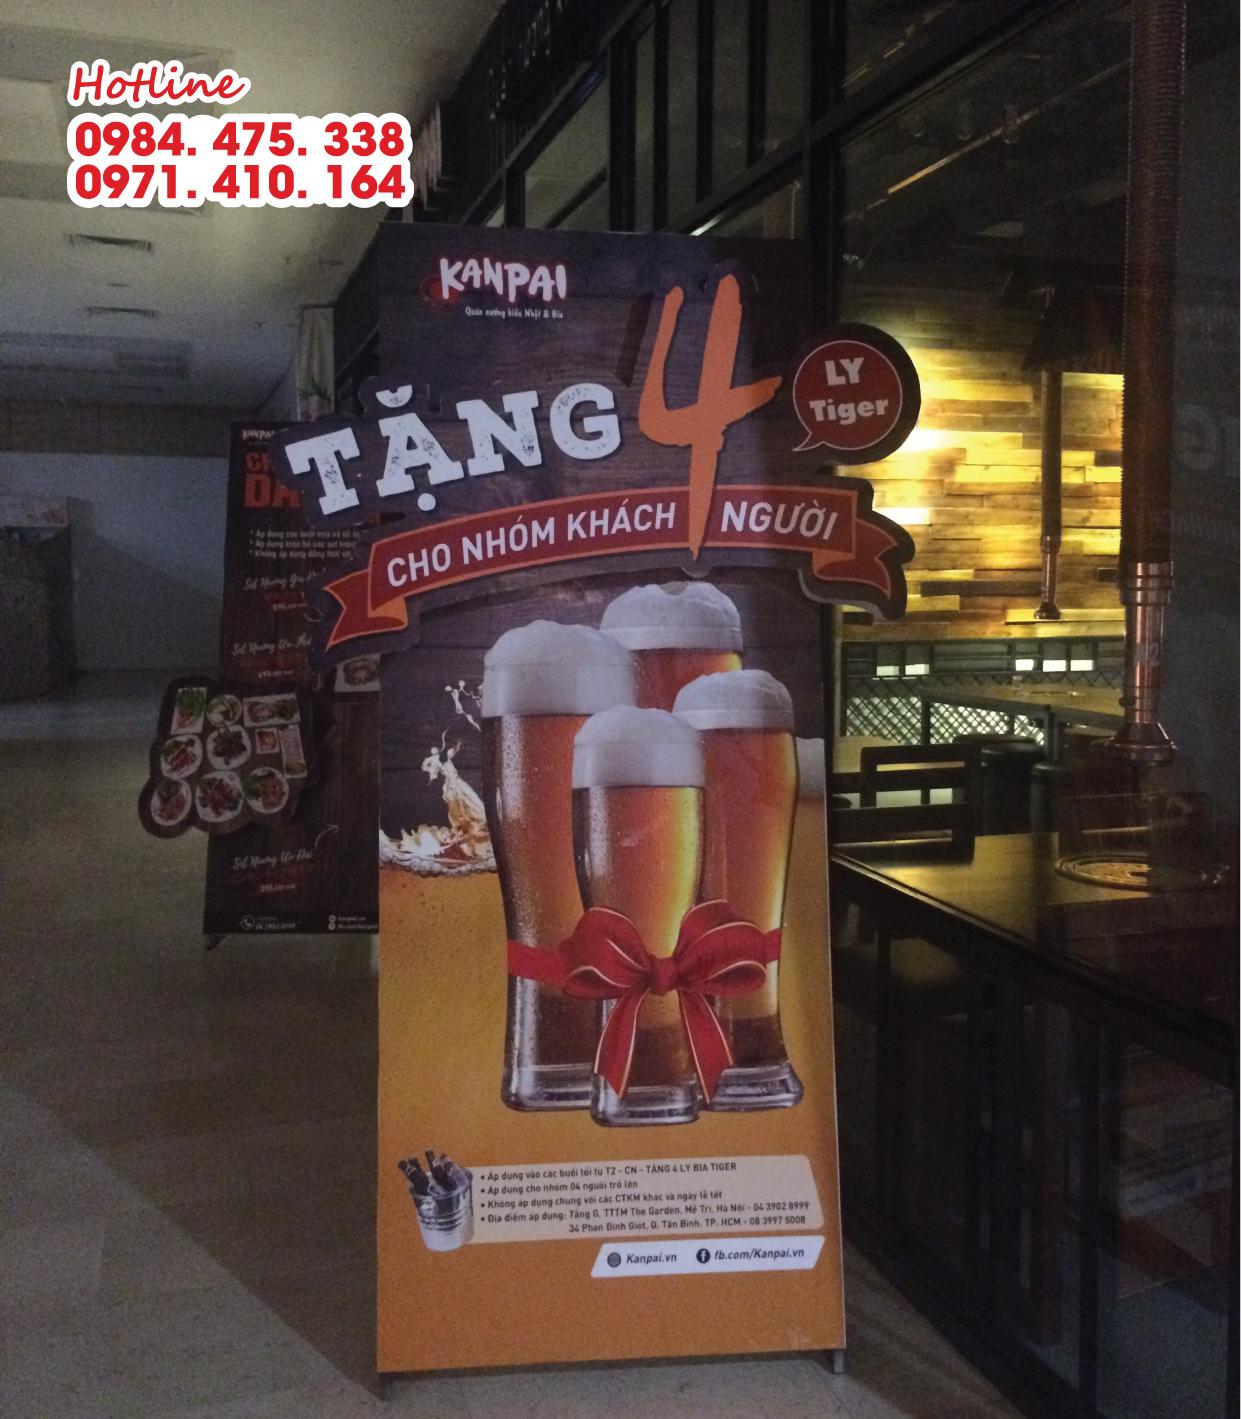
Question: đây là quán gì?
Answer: đây là quán nướng kiểu nhật và bia